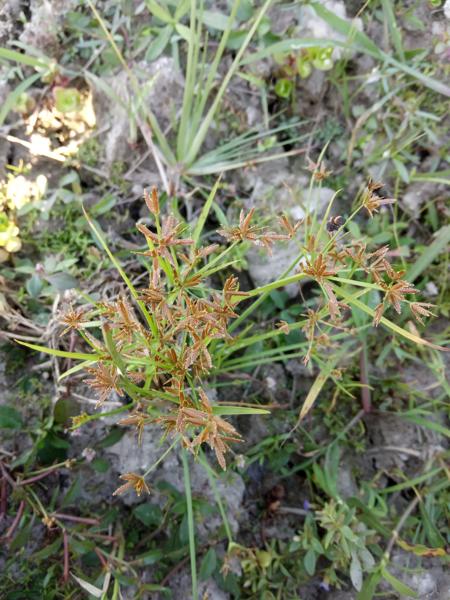
Weed species: Cyperus ochraceus